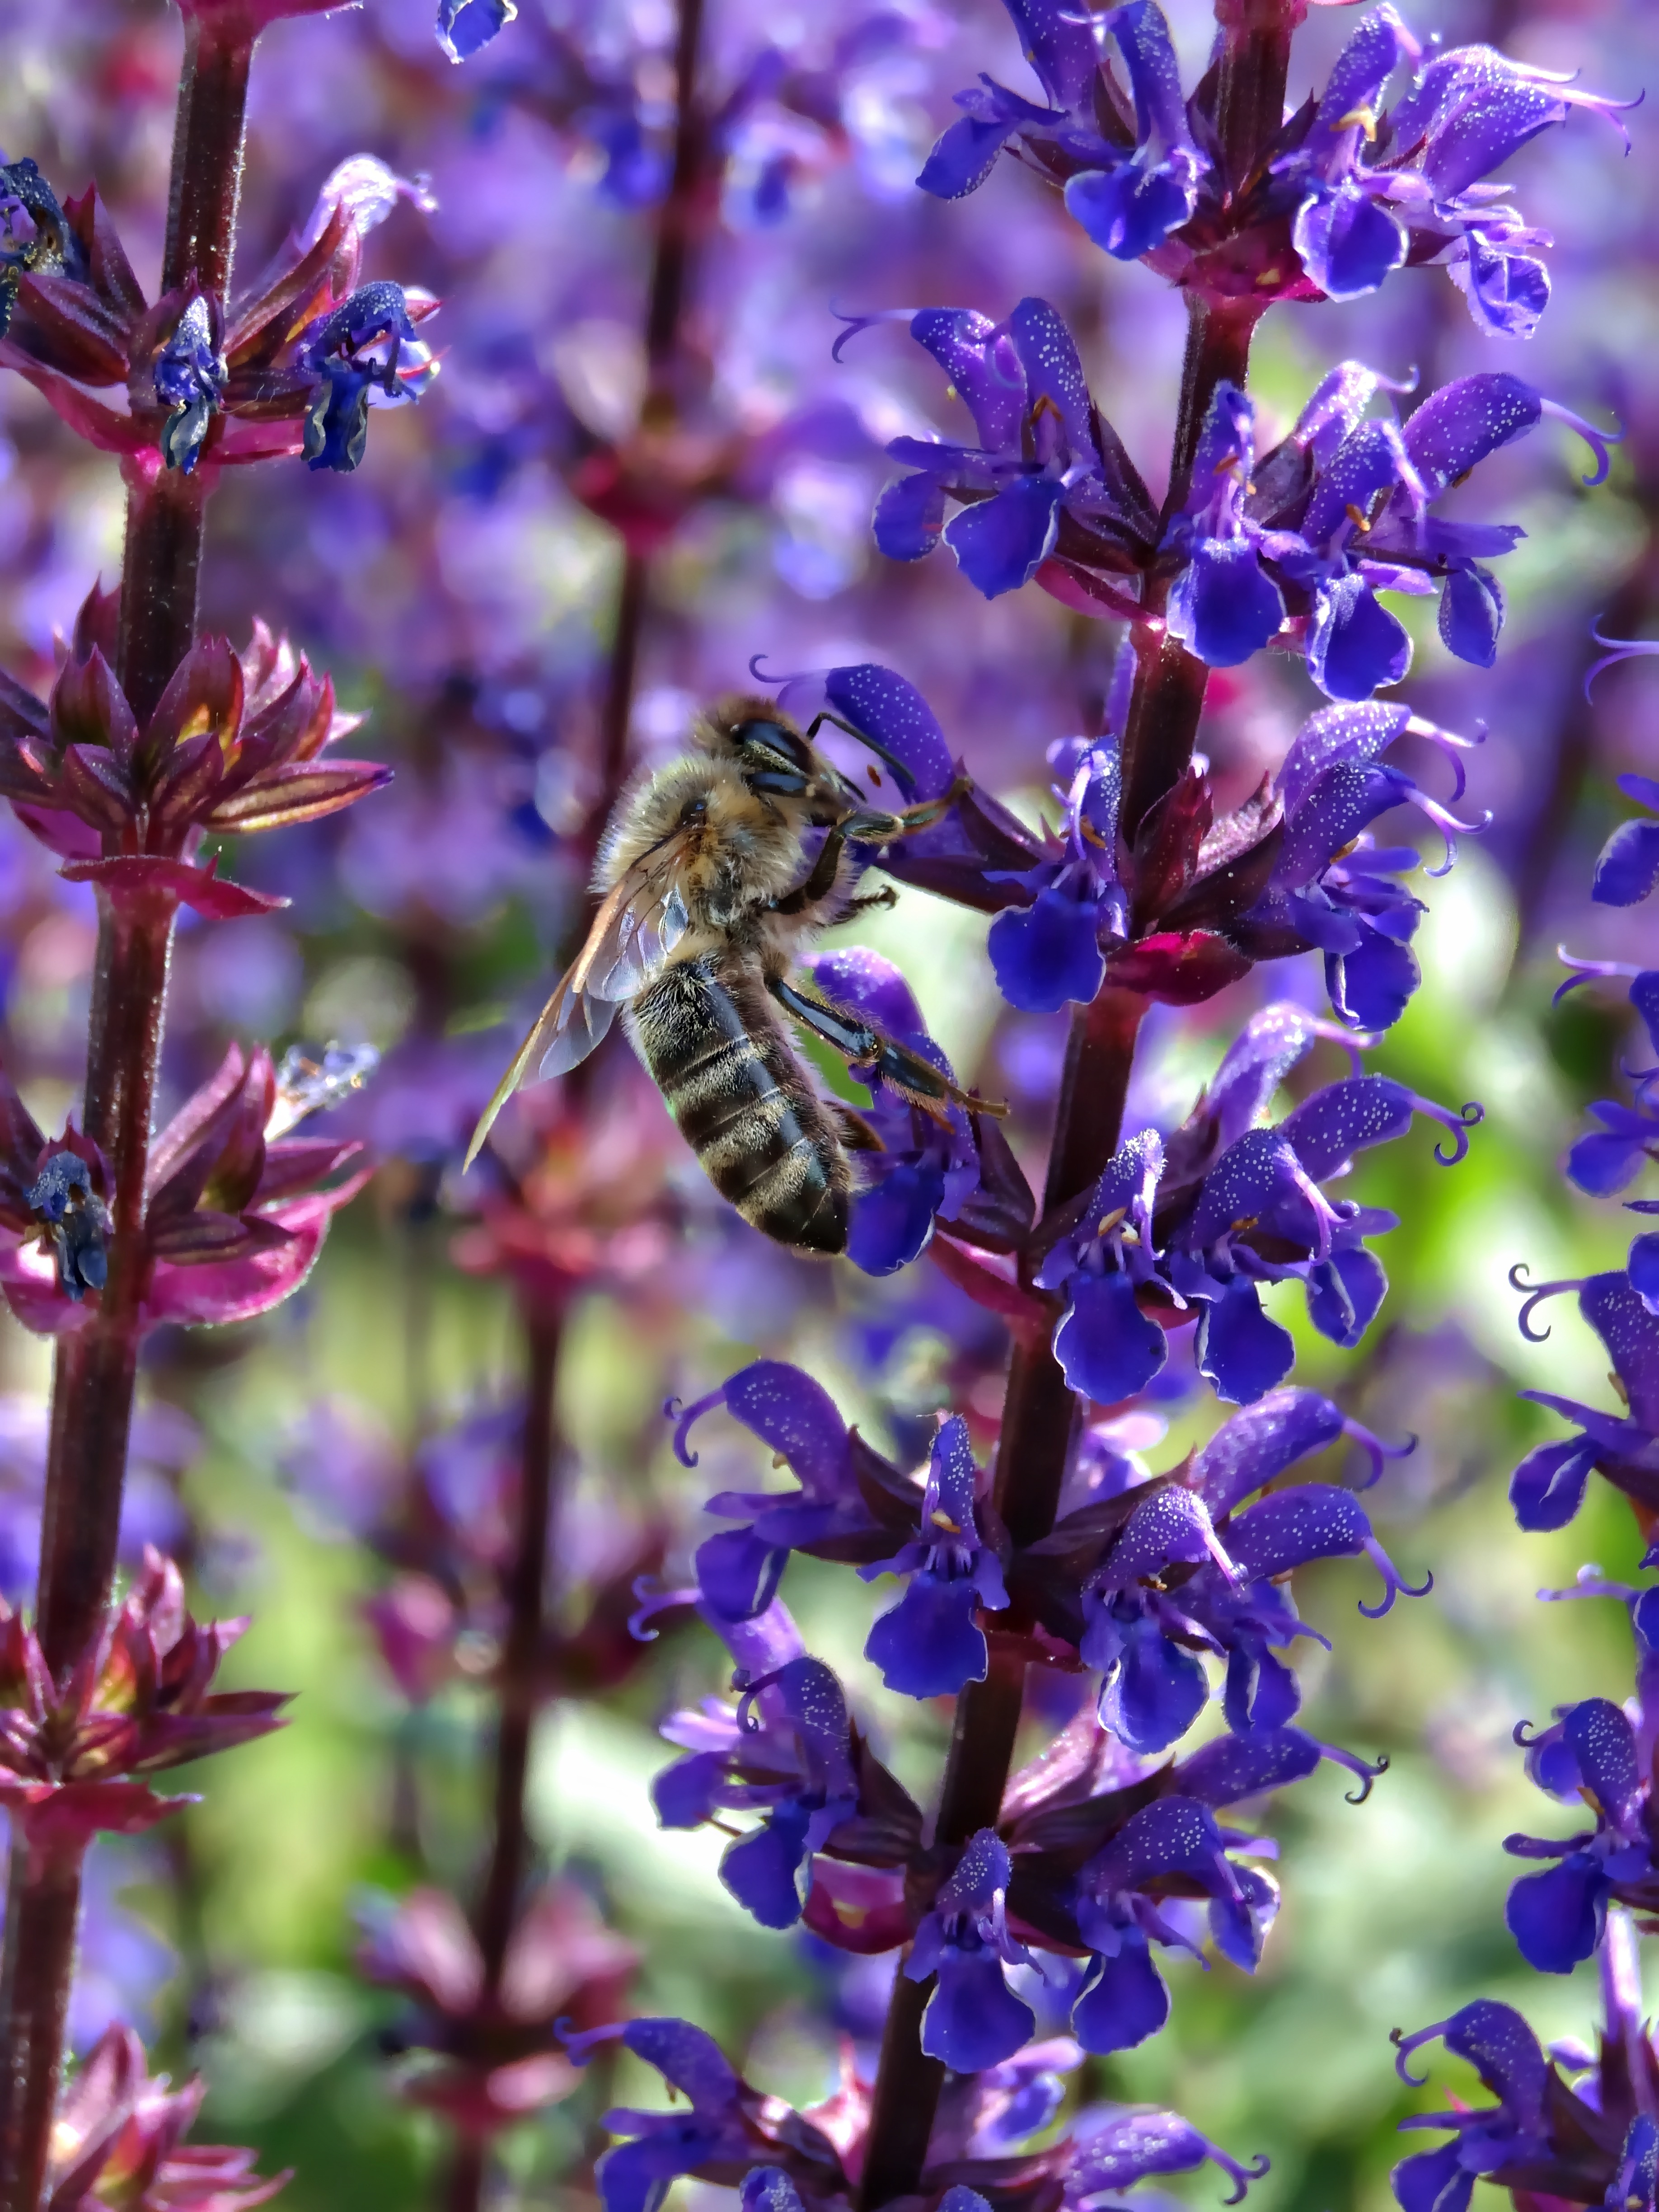
nature, plant, flower, purple, herb, insect, macro, botany, blue, close, flora, lavender, invertebrate, wildflower, bee, bees, macro photography, flowering plant, honey bee, land plant, membrane winged insect, english lavender, french lavender